Pathologic 2

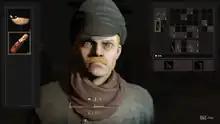
The player barters for an ampoule of morphine from a town patrolman. In exchange, they offer a well-maintained lockpick, the only item the patrolman wants, which he considers more valuable.

The player is able to obtain items in three primary ways; they can be purchased from shops or merchants, bartered for with townsfolk, or found in containers in the game world. Shops will often be the player's only source for very rare items such as high quality food, antibiotics or surgical equipment, but such items will usually come at an extremely steep monetary cost. Many items can be bartered for, which will allow the player to offload mostly useless items (such as candles, soap or religious charms) for useful ones. Each item in a barter has a barter value, which represents how much the person values said item, and the value of the offer against the request must be zero or positive to be accepted. The identity of a person determines what items they will be willing to barter and what items they will be interested in from the player's inventory. Workers, for example, will usually prioritize items like chisels or grindstones from the player, and be willing to give up metal scrap or tools that the player can use to repair their items. Finding items in containers is a way to acquire items without any material penalty, but comes with its own downsides. Trash cans will often have items in them, but they are rarely useful. Better items can be found inside houses, but getting to them requires either committing burglary and possibly becoming hated by the community, or breaking into an abandoned home that has been infected with the plague. The player can also acquire organs by performing an autopsy on a body, provided they possess a scalpel. Organs sell for very high prices and can be sometimes useful, but the process involved in obtaining them is frowned upon by the town, causing the player to lose their trust if it is done too many times.